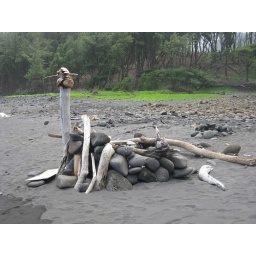
Some random pile of rocks and branches at black sand beach made by others.